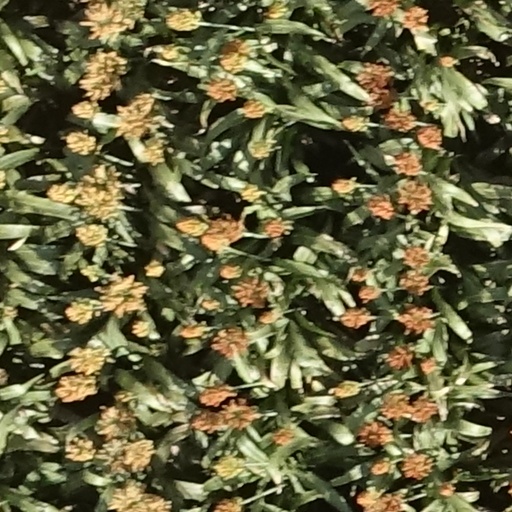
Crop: sorghum